Chromium compounds

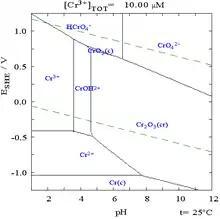
The Pourbaix diagram for chromium in pure water, perchloric acid, or sodium hydroxide

Chromium compounds are compounds containing the element chromium (Cr). Chromium is a member of group 6 of the transition metals. The +3 and +6 states occur most commonly within chromium compounds, followed by +2; charges of +1, +4 and +5 for chromium are rare, but do nevertheless occasionally exist.